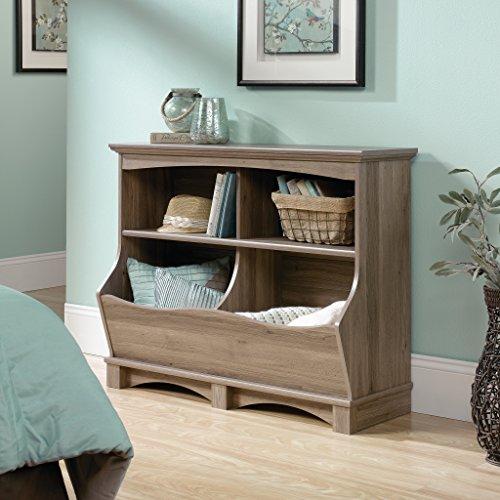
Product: Sauder Harbor View Bin Bookcase, Salt Oak finish
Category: Home & Kitchen | Furniture | Kids' Furniture | Bookcases, Cabinets & Shelves
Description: Salt oak Finish.
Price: $73.78
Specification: ASIN:B01FUUEXYI|ShippingWeight:79pounds|DateFirstAvailable:June15,2016